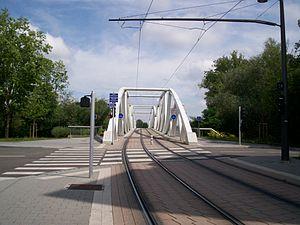
Pont à proximité directe d'Elmerforst
La ligne B du réseau de transports en commun de l'Eurométropole de Strasbourg est une ligne de tramway. Exploitée par la Compagnie des transports strasbourgeois, il s'agit de la plus longue ligne de tramway de l'agglomération.